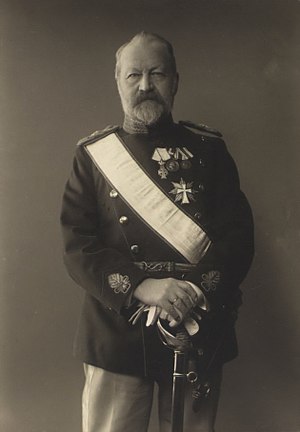
V.H.O. Madsen
Vilhelm Hermann Oluf Madsen var en dansk officer, militærtekniker, opfinder og politiker. Han var krigsminister i Ministeriet Deuntzer 1901-1905. Madsen var far til lægen Thorvald Madsen.